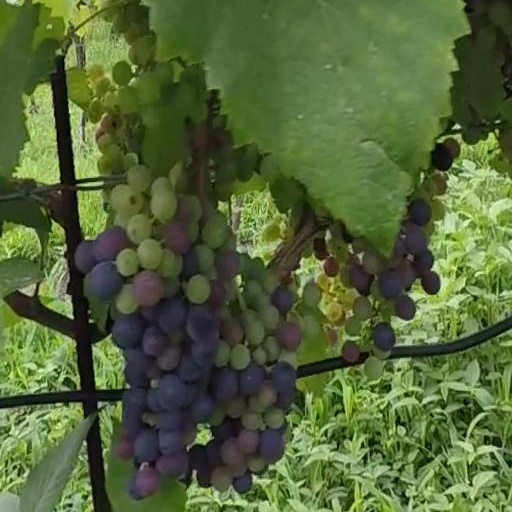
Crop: grape